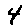
Label: 4